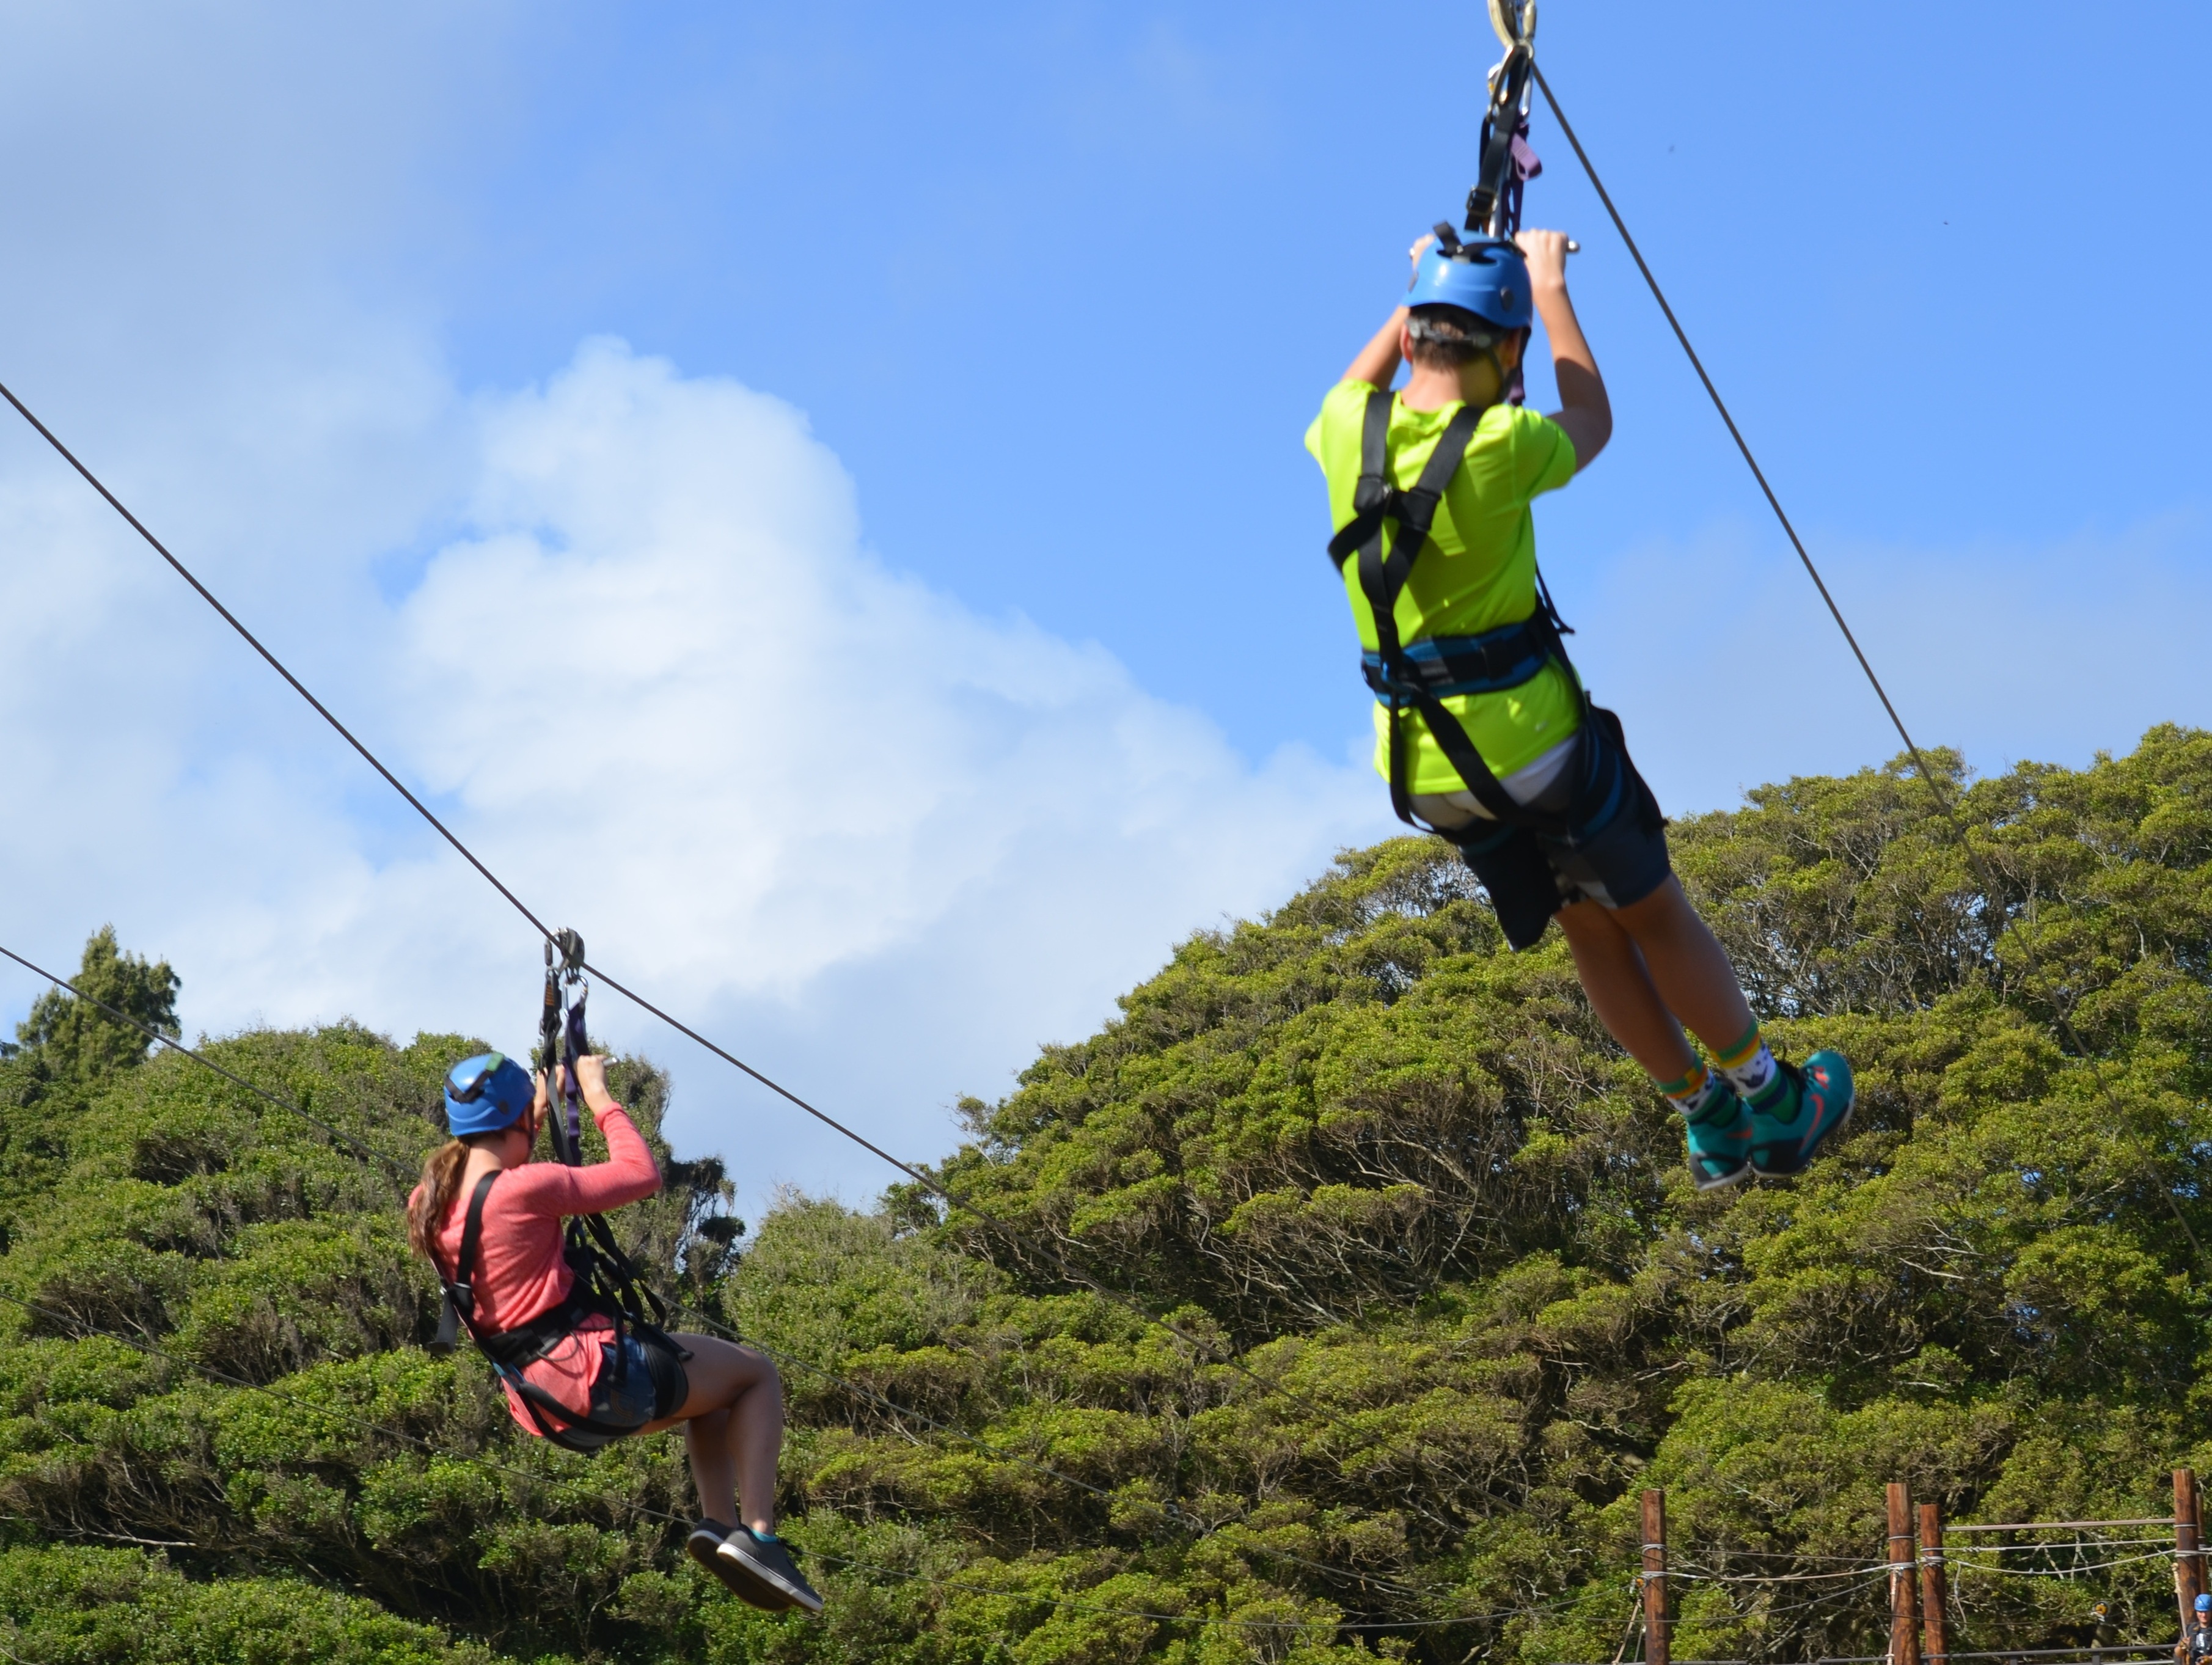
person, sun, sport, air, adventure, recreation, jumping, hawaii, extreme sport, sports, slide, zipline, physical exercise, bungee jumping, abseiling, outdoor recreation, ativity, human action